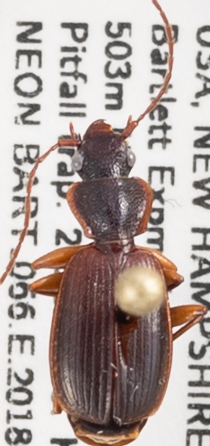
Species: Cymindis cribricollis
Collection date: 2018-06-27
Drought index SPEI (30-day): -0.156
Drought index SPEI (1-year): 0.47
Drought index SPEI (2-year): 0.47